Cessna Comet

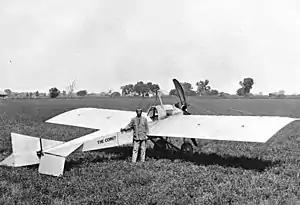
Clyde Cessna with "The Comet"

The Cessna Comet was an early aircraft designed and built by Clyde Cessna in the United States in 1917. It was a conventionally configured wire-braced monoplane with a semi-enclosed cabin that seated one passenger in addition to the pilot. On 5 July 1917, Cessna used it to set a national airspeed record of 124.6 mph (200.5 km/h) and national distance record of 76 miles (122 km) flying from Blackwell, Oklahoma, to Wichita, Kansas.